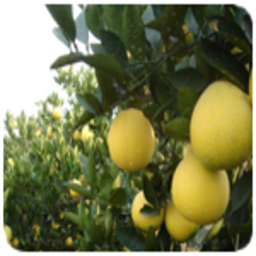
Label: Orange